Steve Vai

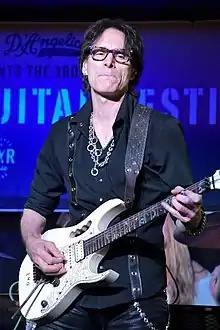
Steve Vai in 2017

Steve Vai, a descendant of Italian immigrants, was born in Carle Place, New York on June 6, 1960. He is the fourth son of John and Theresa Vai. Vai was raised Roman Catholic. He described his first experiences with music as, "at the age of five I walked up to [a] piano, hit a note, and noticed that to the right the notes go higher and to the left the notes go lower. In that very moment, I had a full-on epiphany. I was flooded with the instinctual realization of how music was created and how it worked from a theoretical standpoint—the whole language of music was very obvious. I also understood immediately, instinctually, and unequivocally something that has only deepened through the years: that the creation of music is an infinite personal expression. I realized that I could do this, I could make music, and it could be whatever I want."